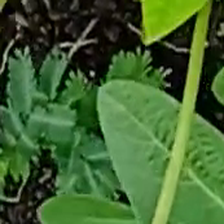
Weed species: Dwarf_cassia_(Chamaecrista pumila)